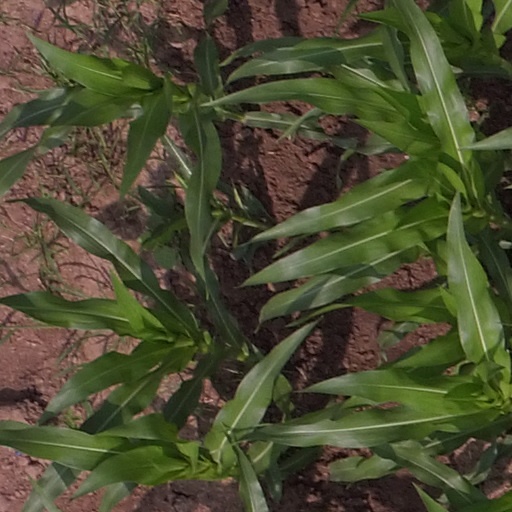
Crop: maize; corn